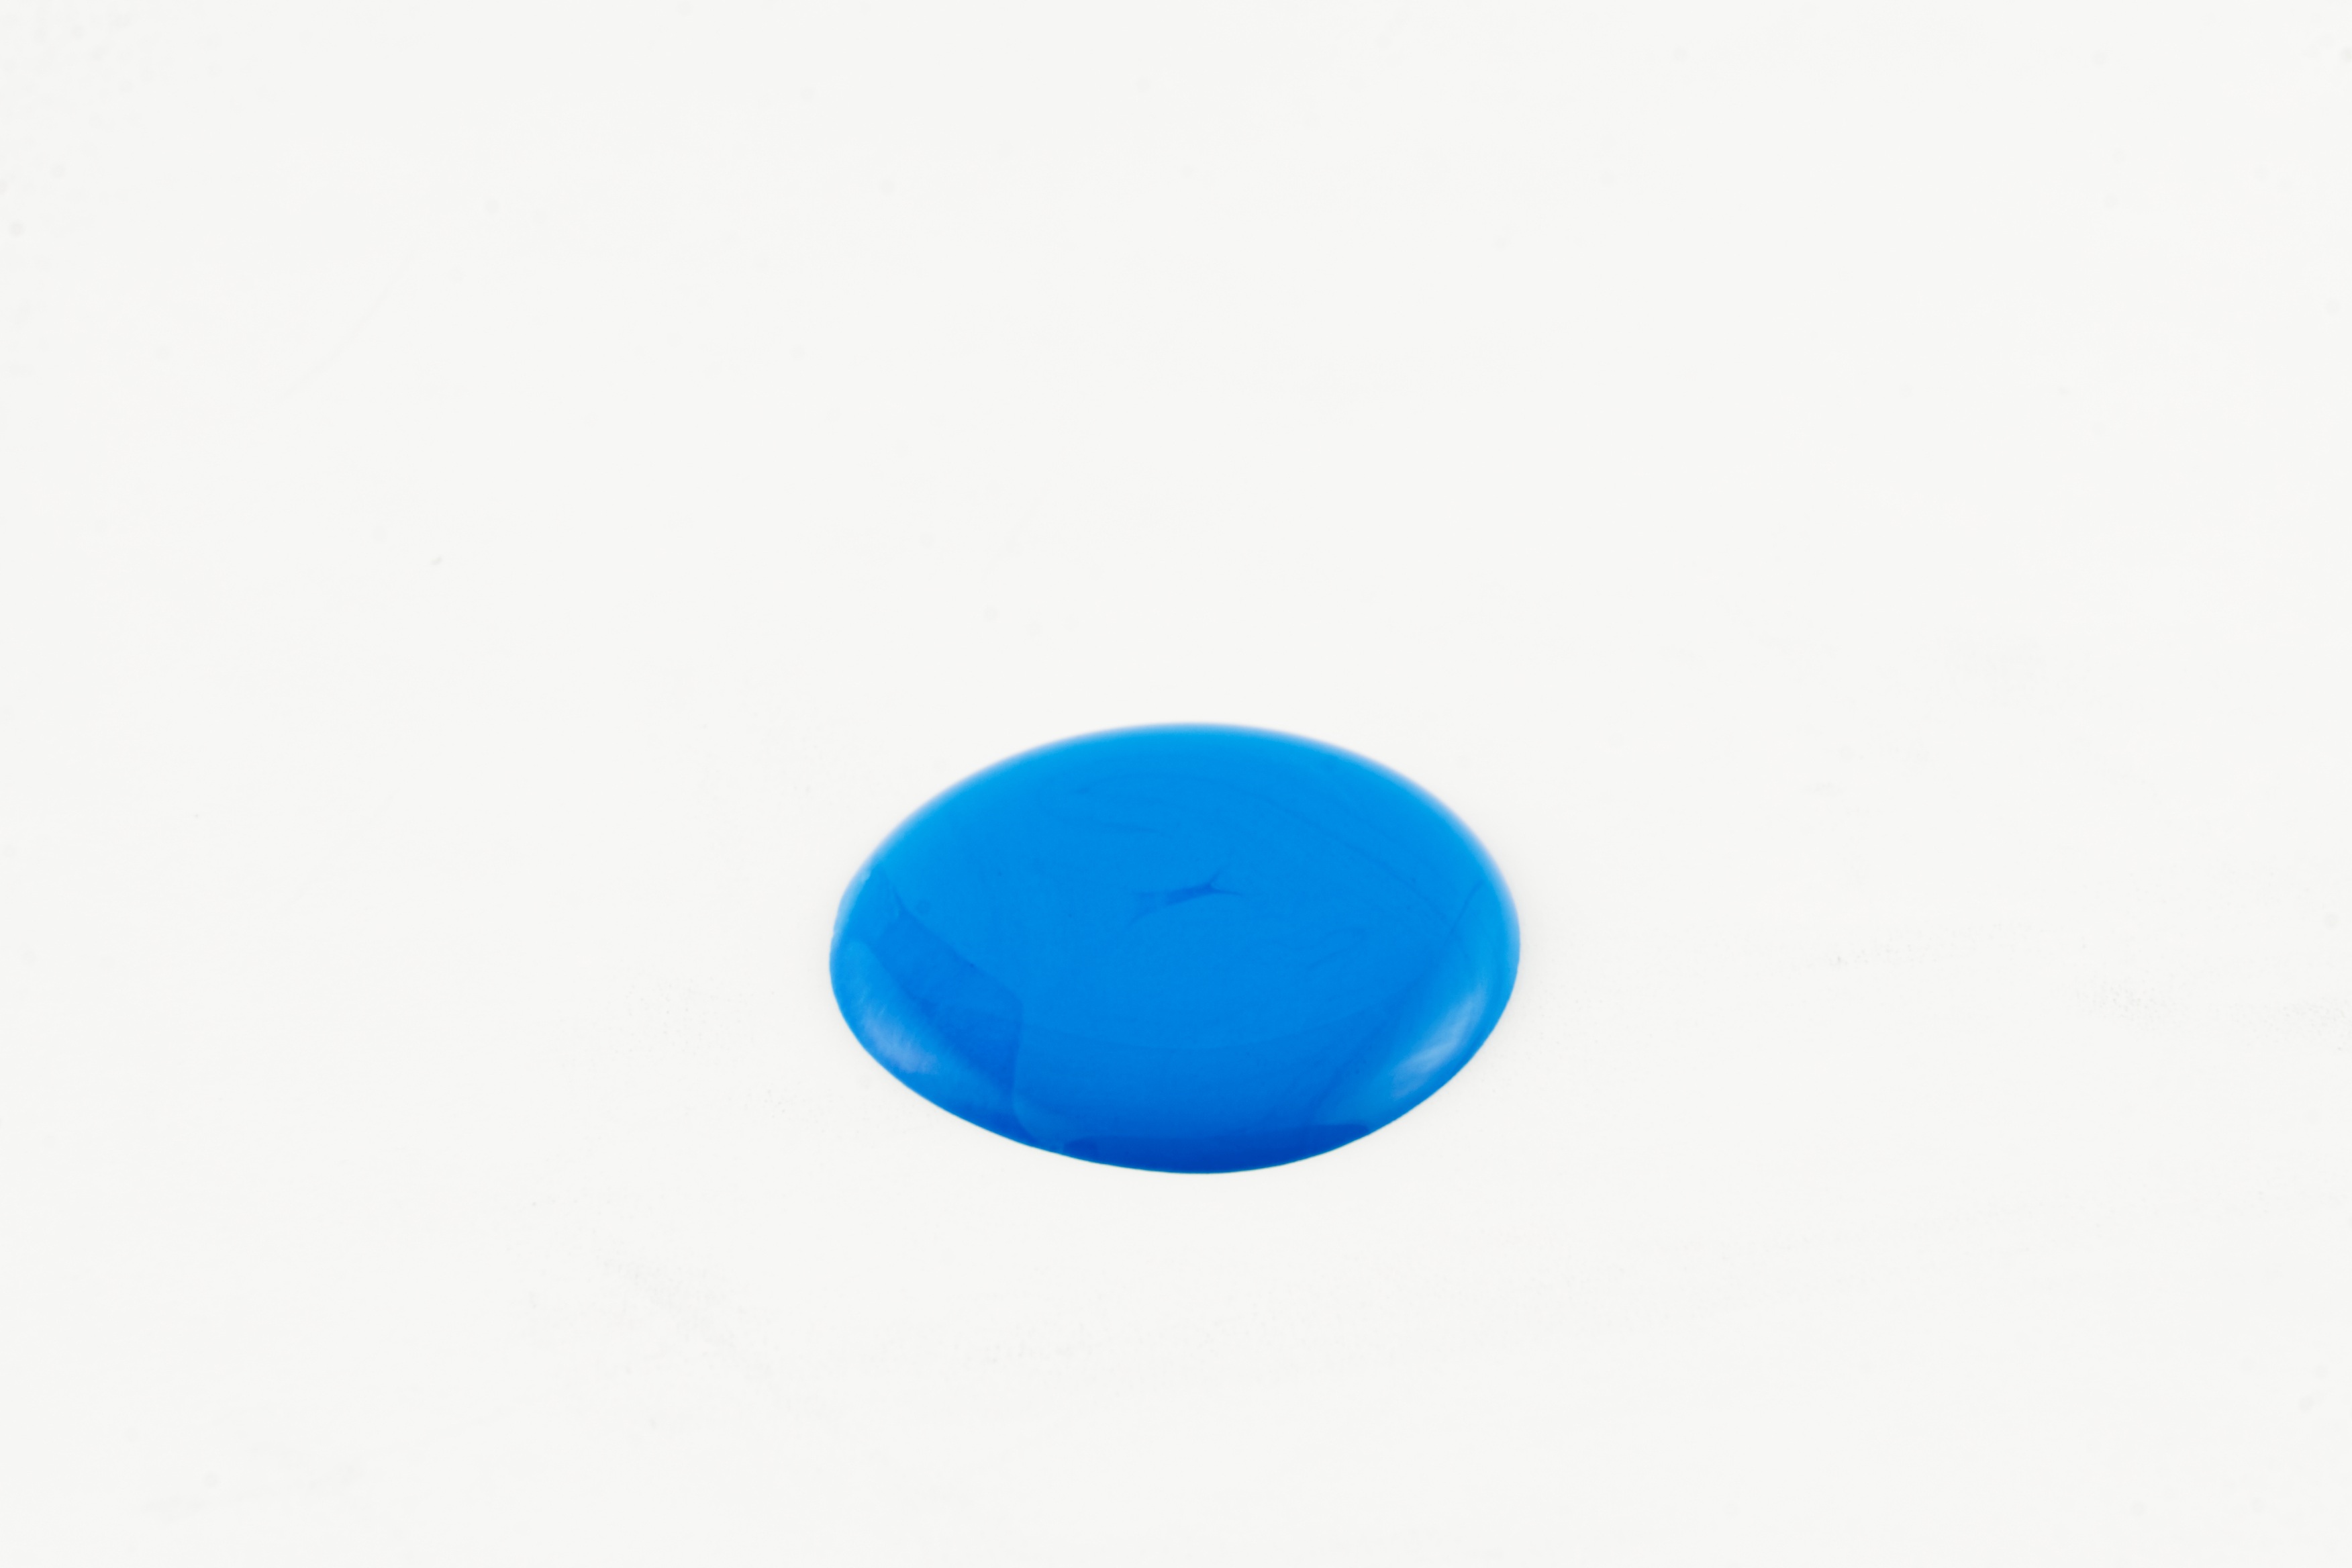
color, paint, blue, colorful, drip, circle, painting, jewellery, art, painter, ball, oil paint, artists, shape, embroidery, tempera, acrylic paint, farbklex, dab, fashion accessory